Lauterbach Stradivarius

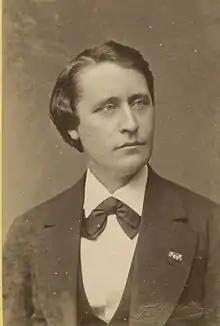
Portrait of Johann Christoph Lauterbach

The Lauterbach Stradivarius of 1719 is an antique violin fabricated by Italian luthier, Antonio Stradivari of Cremona (1644–1737). The instrument derives its name from previous owner, German virtuoso, Johann Christoph Lauterbach.